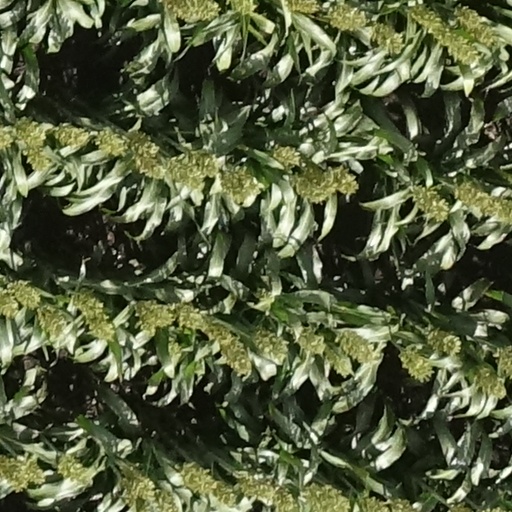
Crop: sorghum